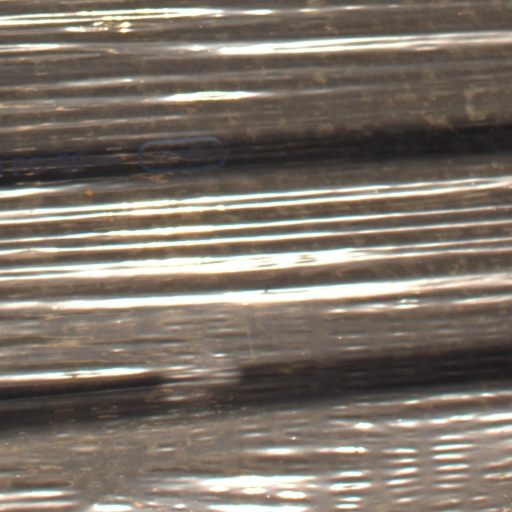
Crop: Jerusalem artichoke